History of Manhattan

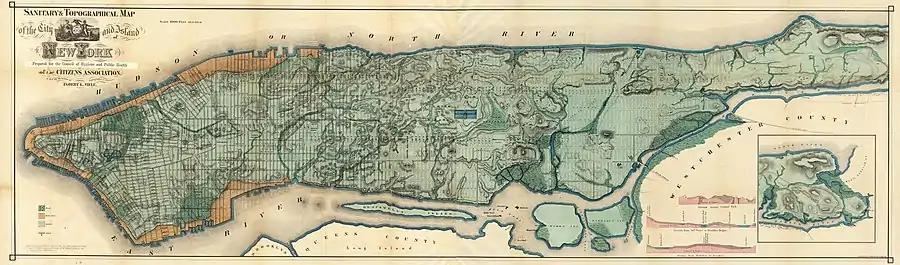
The "Sanitary & Topographical Map of the City and Island of New York", commonly known as the Viele Map, developed by Egbert Ludovicus Viele in 1865

New York grew as an economic center, first as a result of Alexander Hamilton's policies and practices as the first Secretary of the Treasury and, later, with the opening of the Erie Canal in 1825, which connected the Atlantic port to the vast agricultural markets of the Midwestern United States and Canada. By 1810, New York City, then confined to Manhattan, had surpassed Philadelphia as the largest city in the United States. The Commissioners' Plan of 1811 laid out the island of Manhattan in its familiar grid plan.